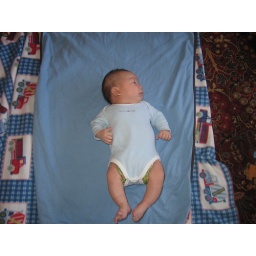
Baby boy in ocean of blanket